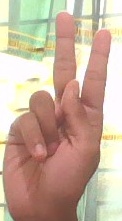
ASL sign: K